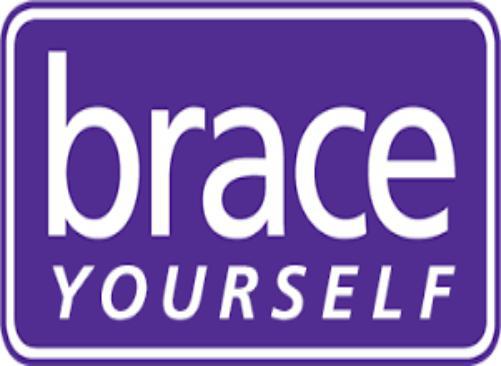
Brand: brace yourself
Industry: Clothes